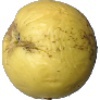
Label: Apple Golden 1